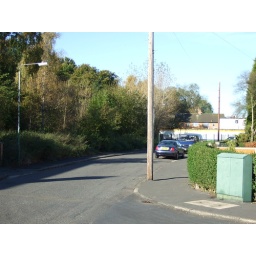
from corner of Conifer Crescent. Beware of dog over hedge behind street furniture!